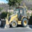
Label: tractor